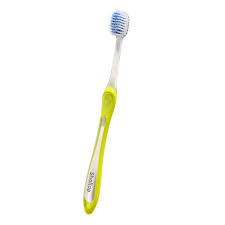
Waste category: trash